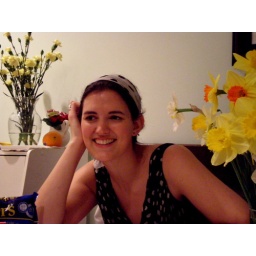
sandwiched by yellow flowers